Santa Clara, California

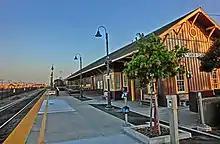
Downtown Santa Clara station, served by Caltrain, ACE, and Amtrak

, Hortonworks, Infoblox, Intel, Intevac, Marvell Technology Group, McAfee, Move, National Semiconductor, Nvidia, OmniVision Technologies, Ooyala, Palo Alto Networks, Rovi Corporation, ServiceNow, SVB Financial Group, Trident Microsystems and Veritas Technologies are among the companies headquartered in Santa Clara. The North American offices of Bandai Namco Entertainment (formerly Namco) was in Santa Clara until its consolidation with its existing offices in Irvine, California.